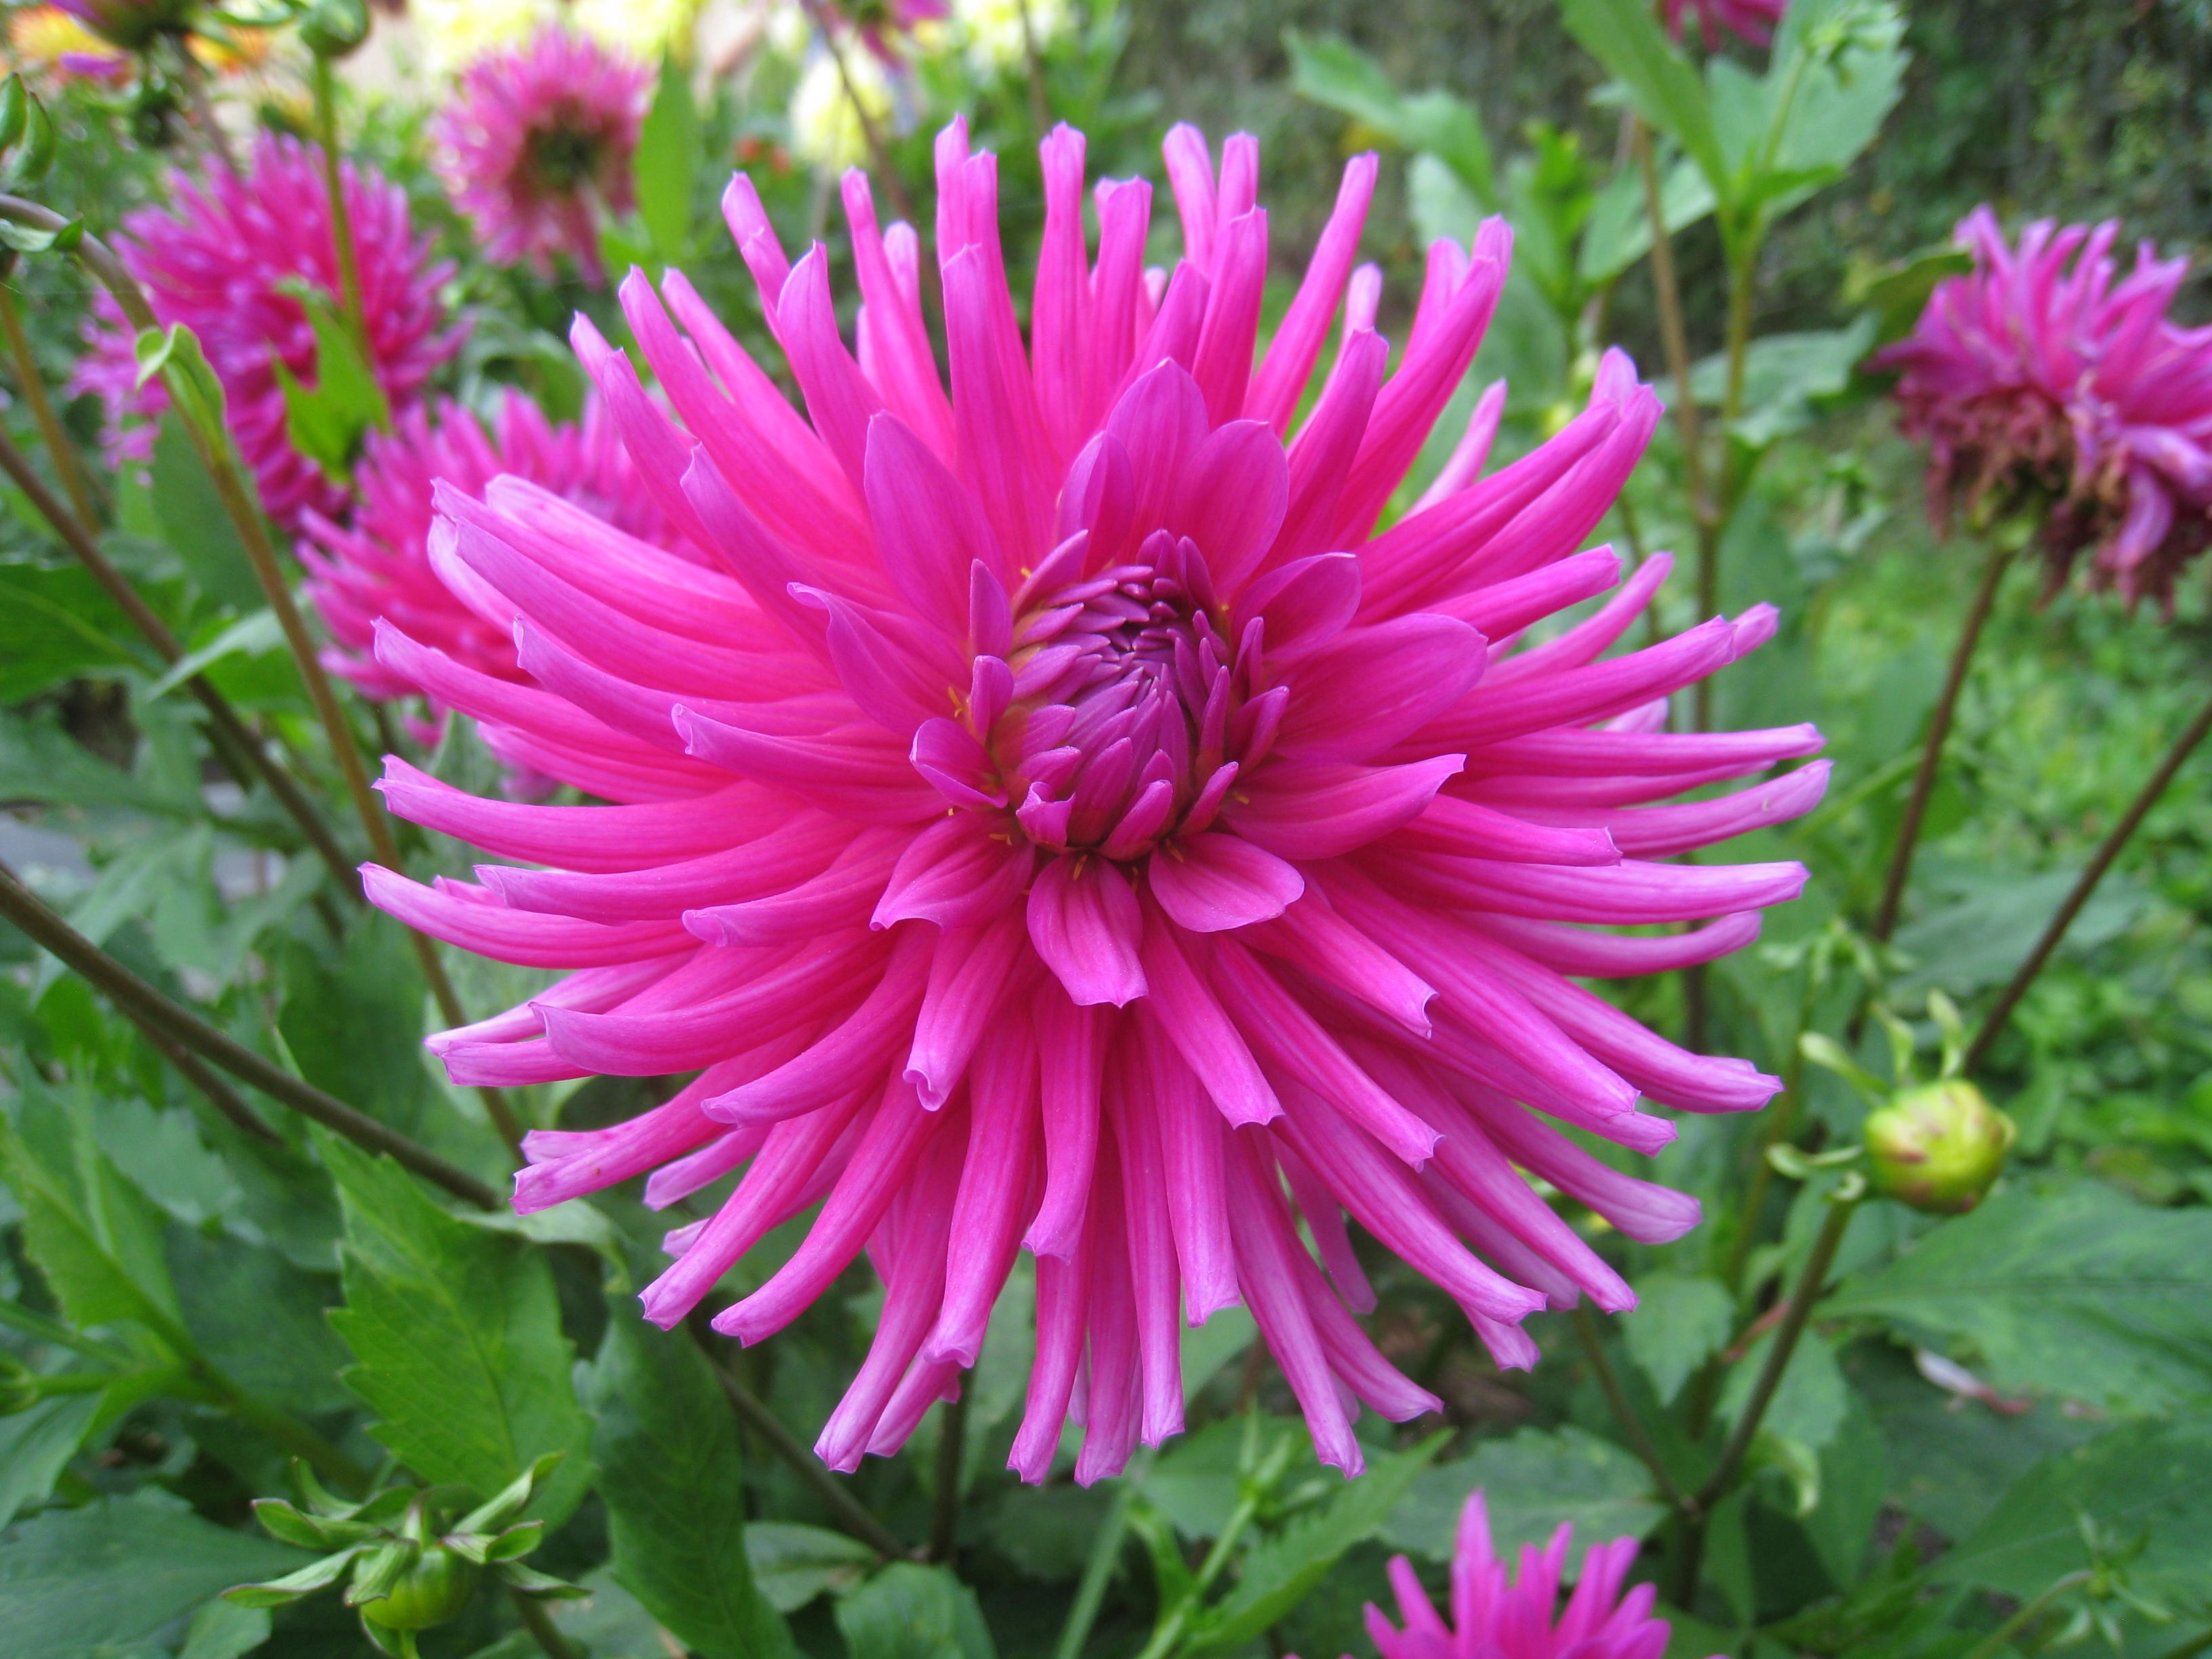
plant, leaf, flower, petal, green, autumn, botany, garden, pink, flora, dahlia, colors, aster, buds, flowering plant, daisy family, asterales, annual plant, land plant, marguerite daisy, chrysanths